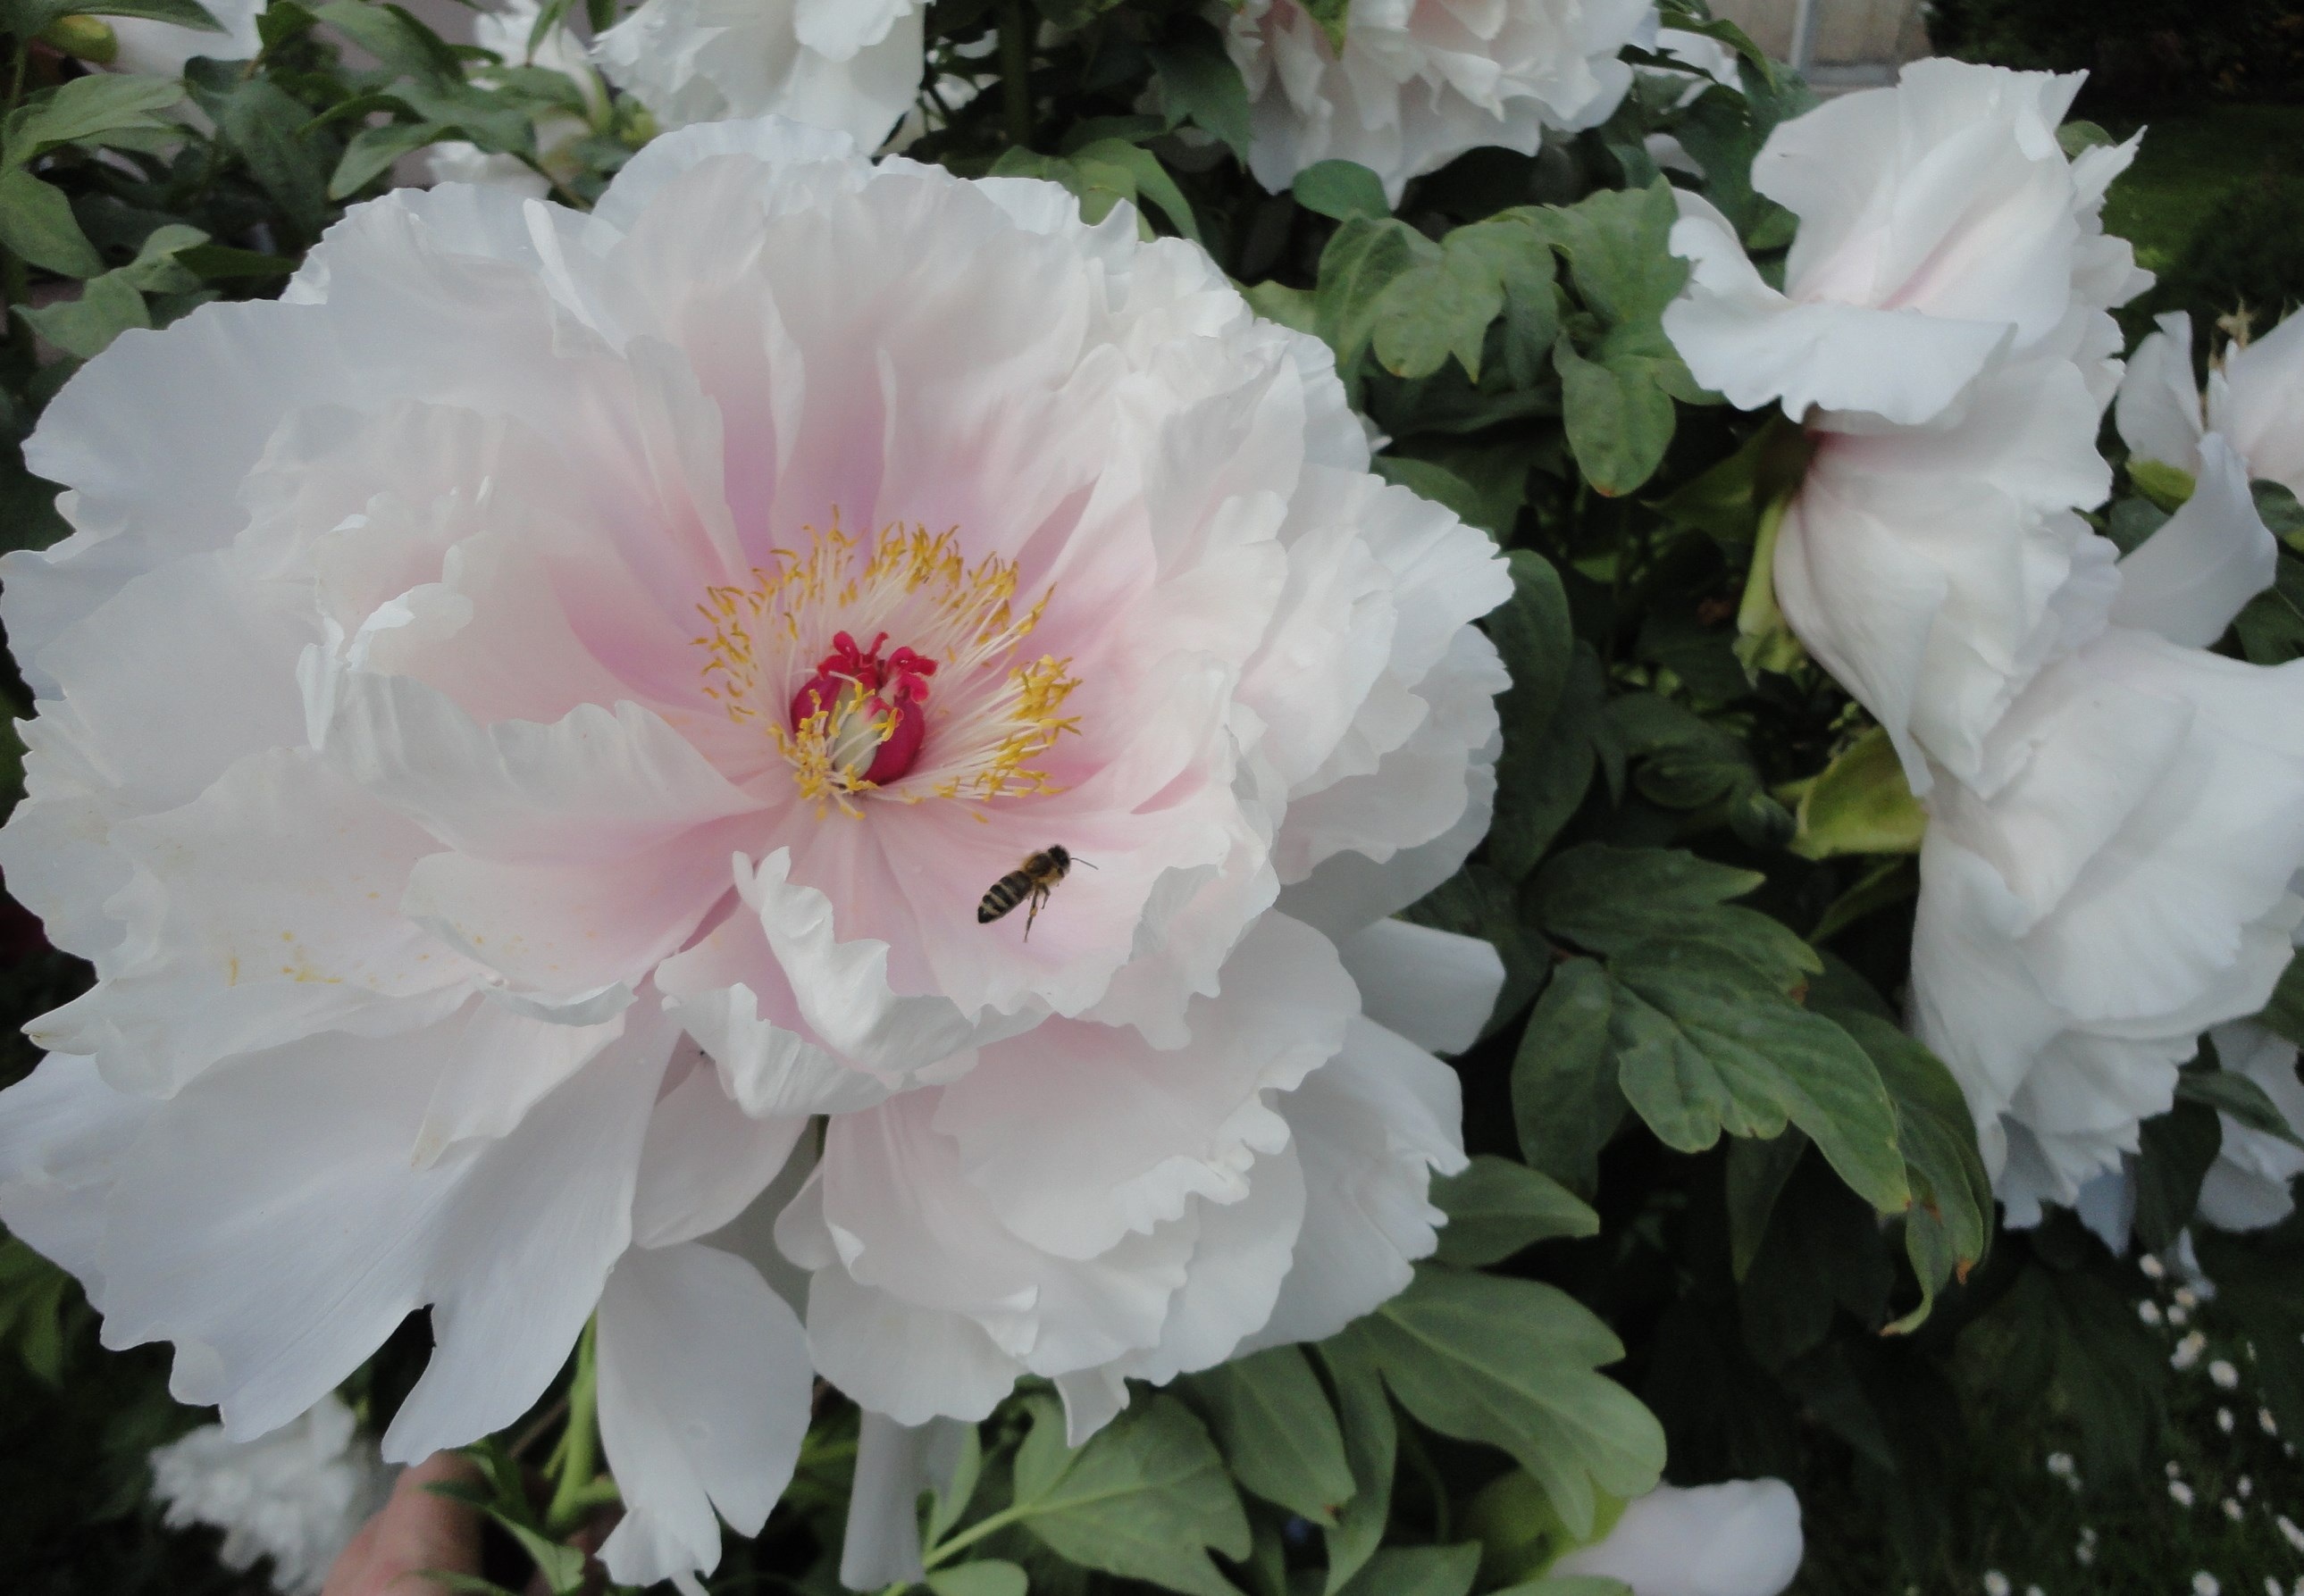
nature, plant, flower, petal, garden, close, shrub, peony, fragrance, white blossom, flowering plant, double flower, pentecost, tree peony, land plant, rosa centifolia